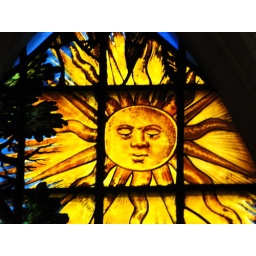
Jonah sitting under a fabulous gourd surveying city of Nineveh, by Abraham van Linge, 1630's - detail